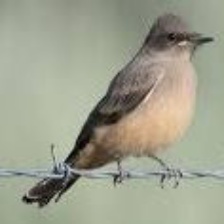
Species: SAYS PHOEBE
Scientific name: SAYORNIS SAYA